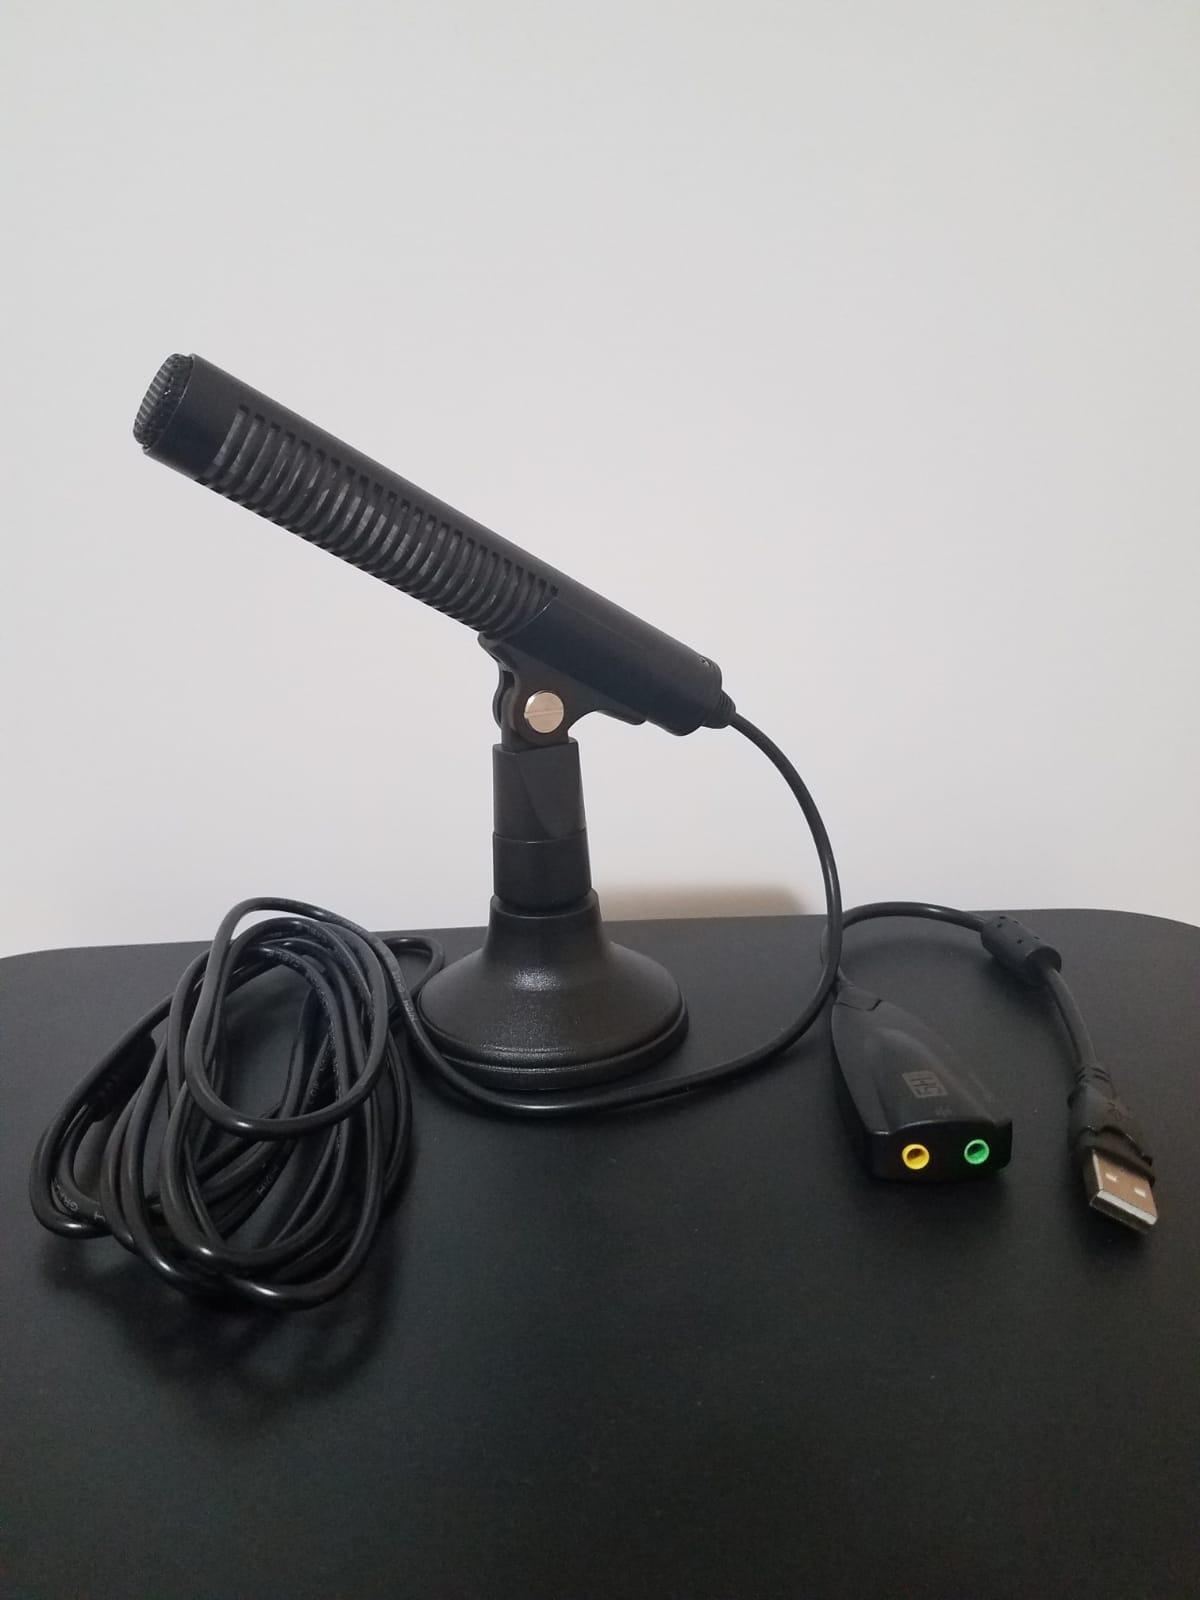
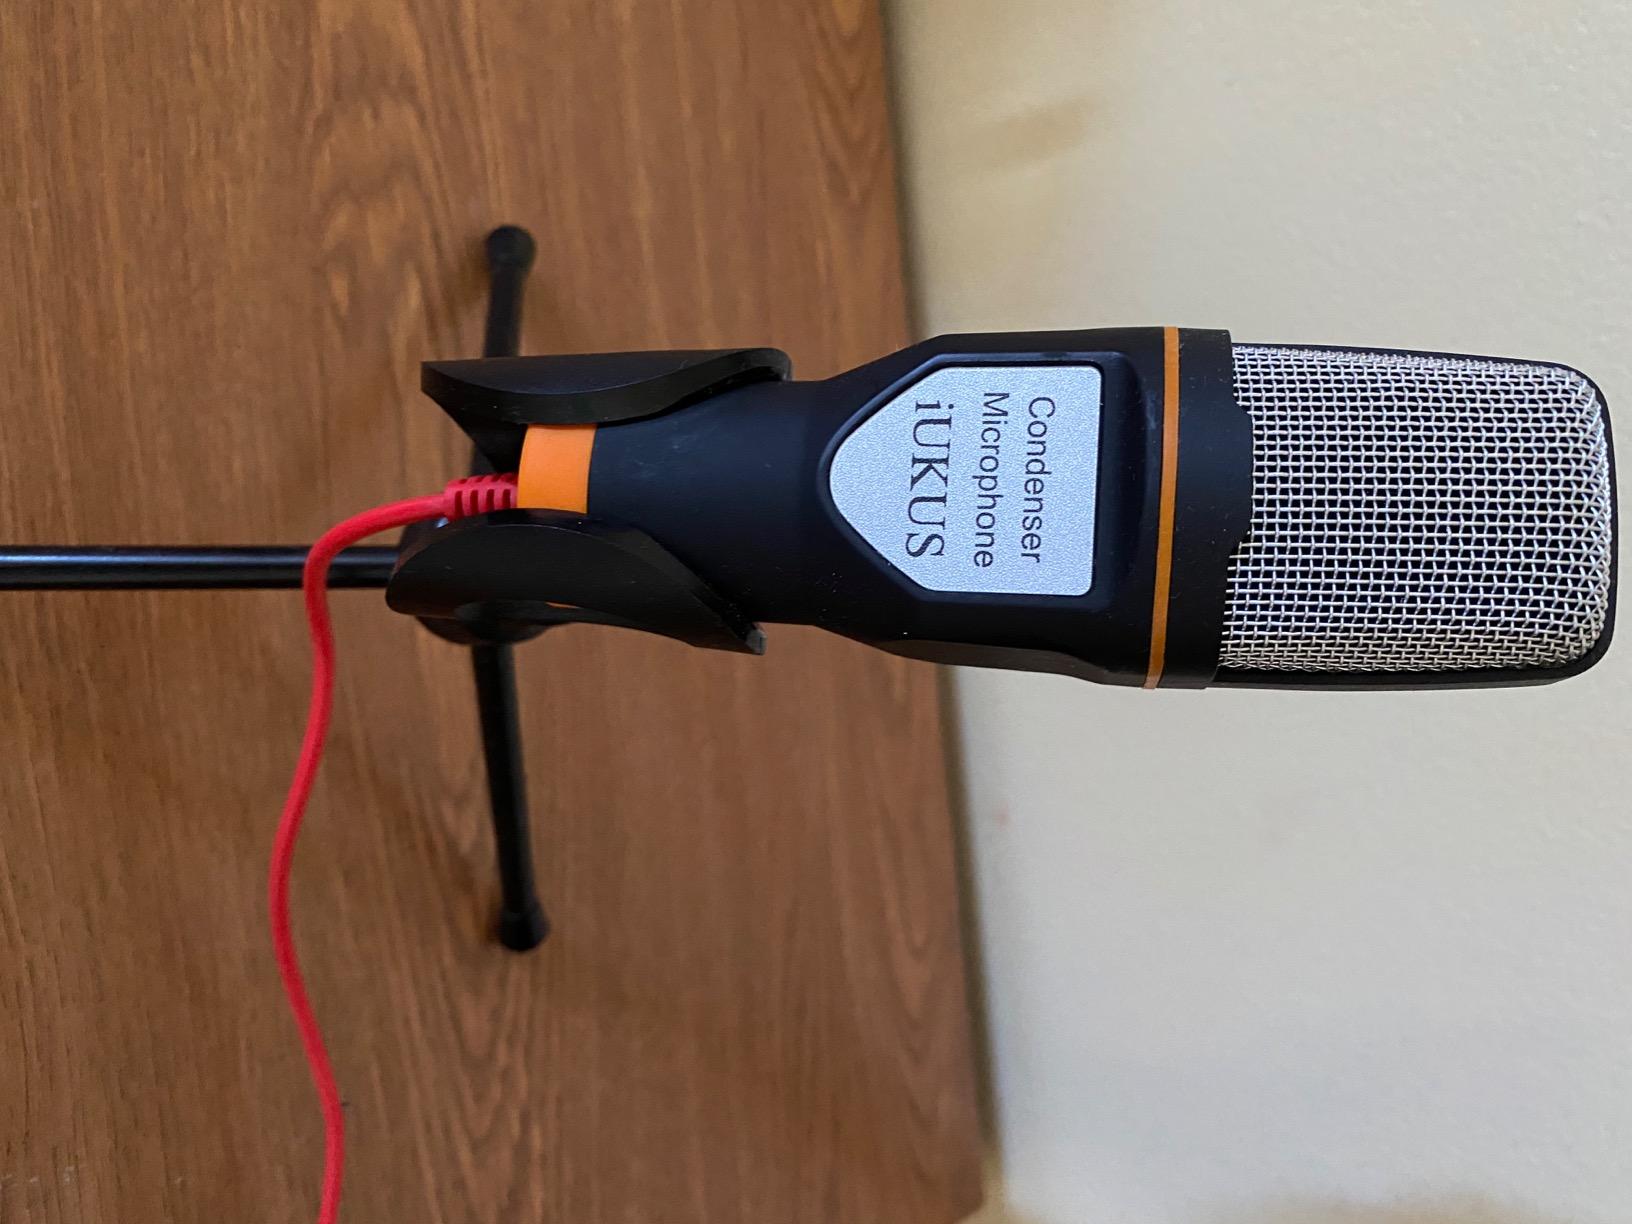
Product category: microphone
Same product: no